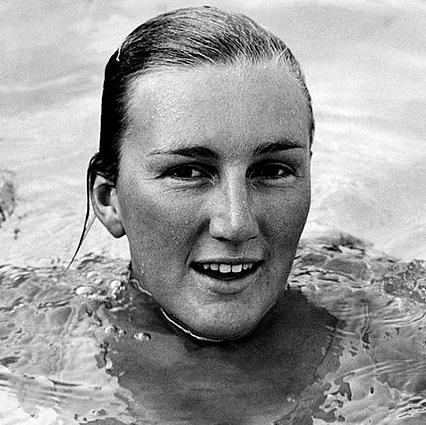
Age: 21